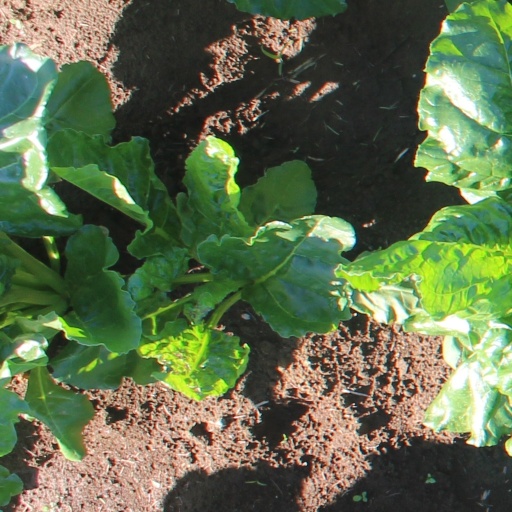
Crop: sugar beet